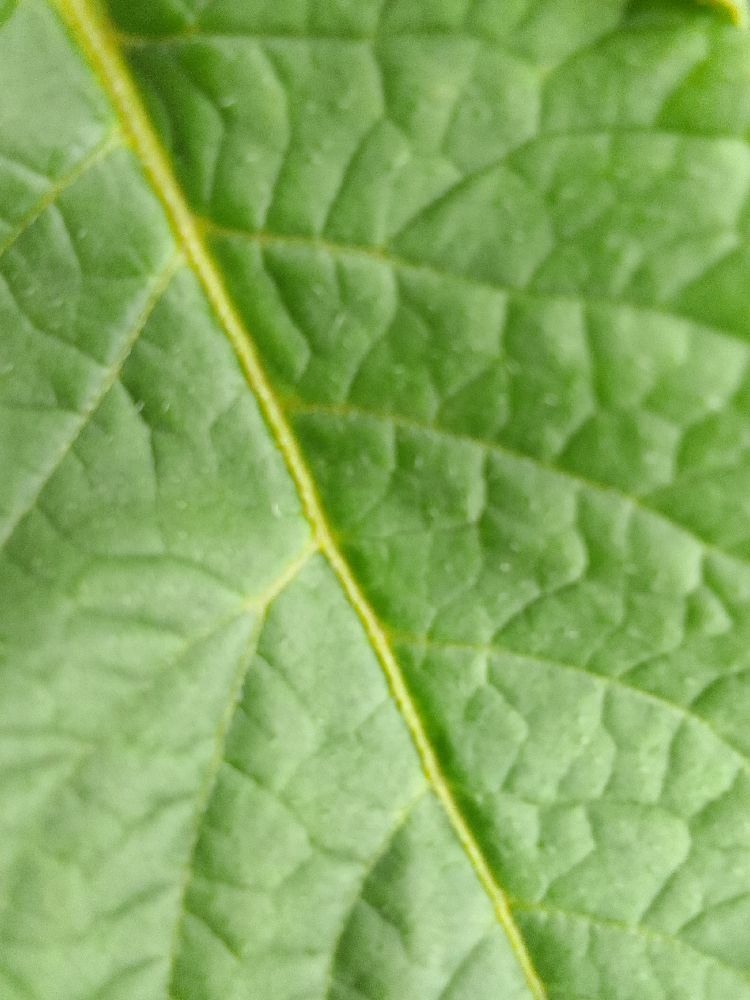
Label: Healthy